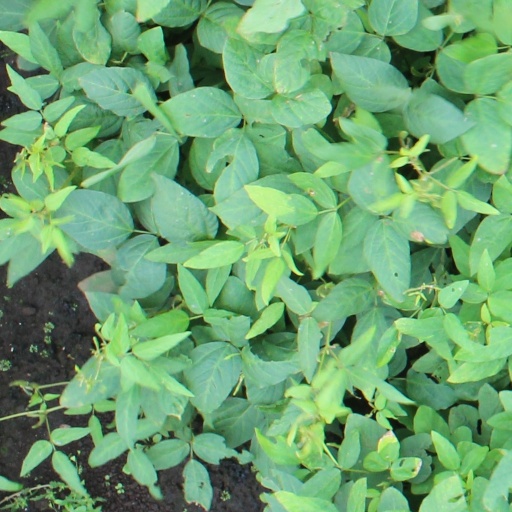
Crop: soybean